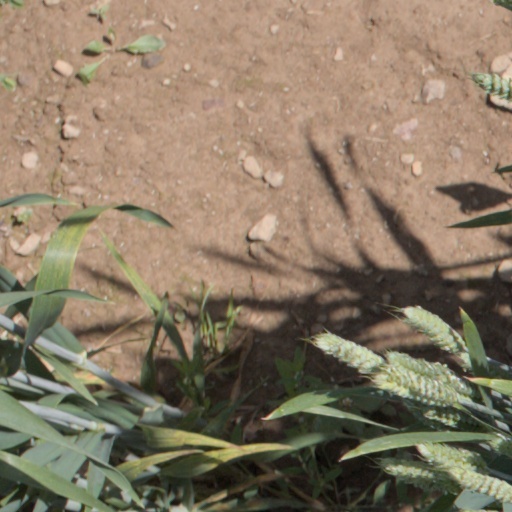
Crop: wheat